Théâtre du Peuple

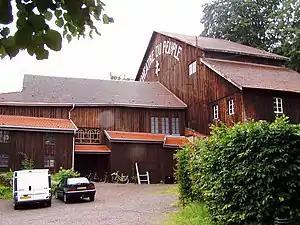
Théâtre du Peuple

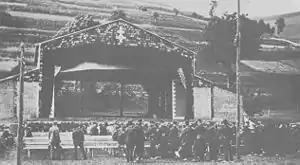
The Théâtre du peuple at Bussang in 1895.

The Théâtre du peuple is a theater located in Bussang, France, built in 1895 by Maurice Pottecher.